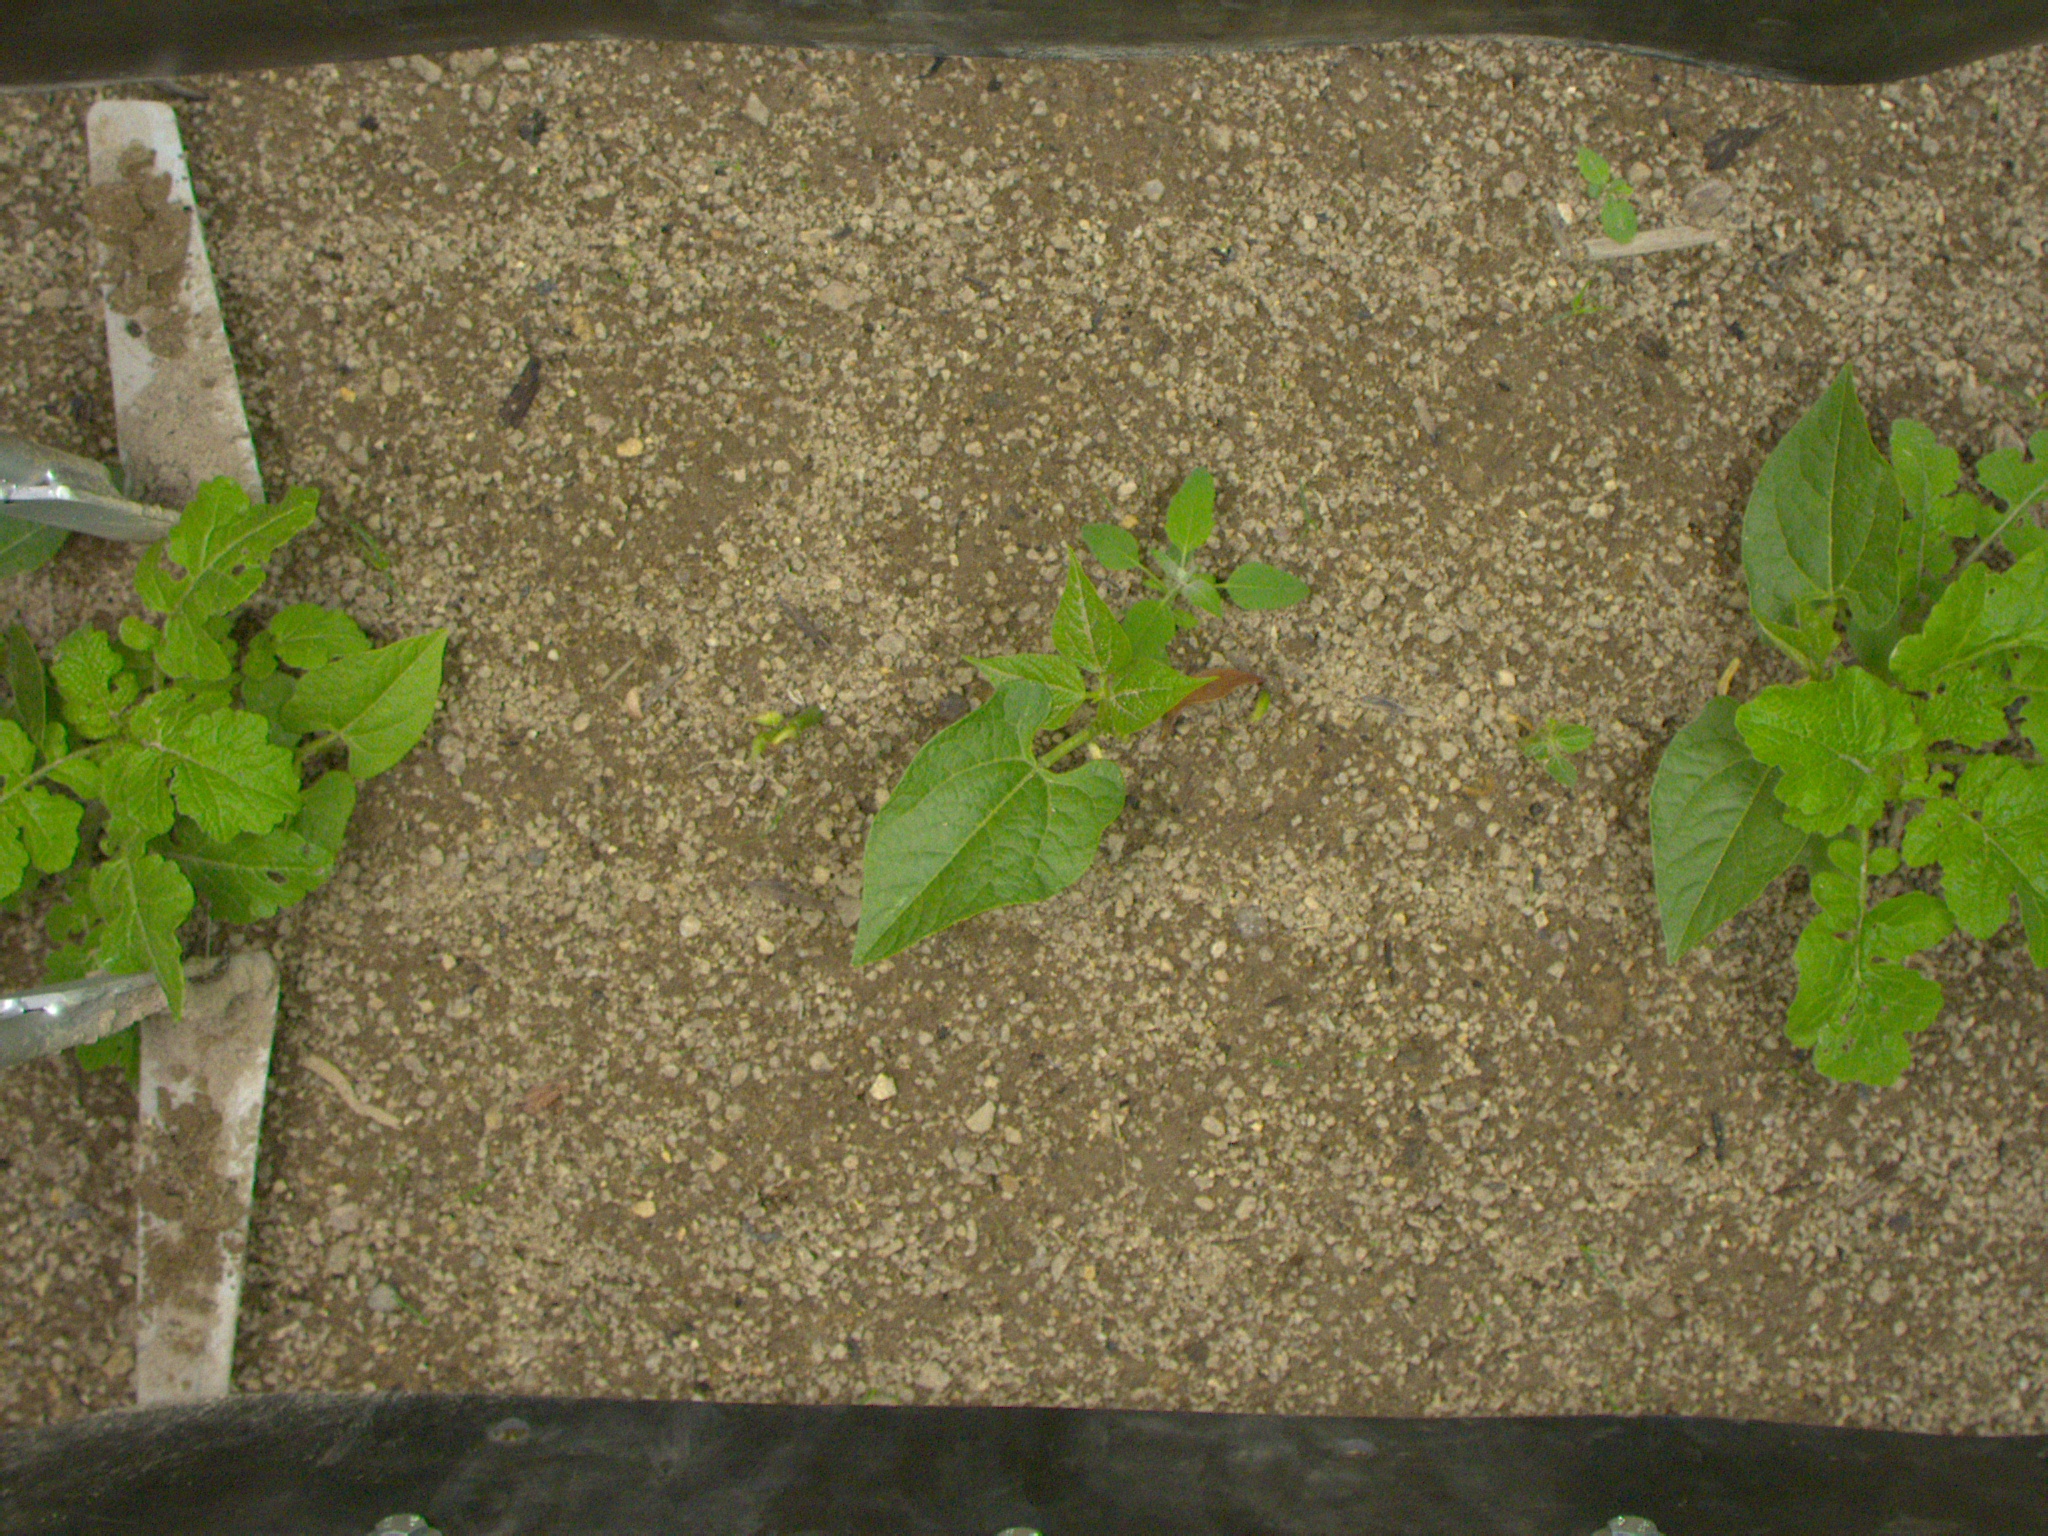
Crop: bean
Objects: bean, bean, bean, bean